Toxoplasma gondii

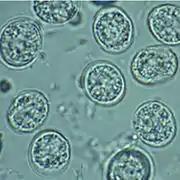

Infected epithelial cells eventually rupture and release oocysts into the intestinal lumen, whereupon they are shed in the cat's feces. Oocysts can then spread to soil, water, food, or anything potentially contaminated with the feces. Highly resilient, oocysts can survive and remain infective for many months in cold and dry climates.